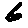
Label: 6